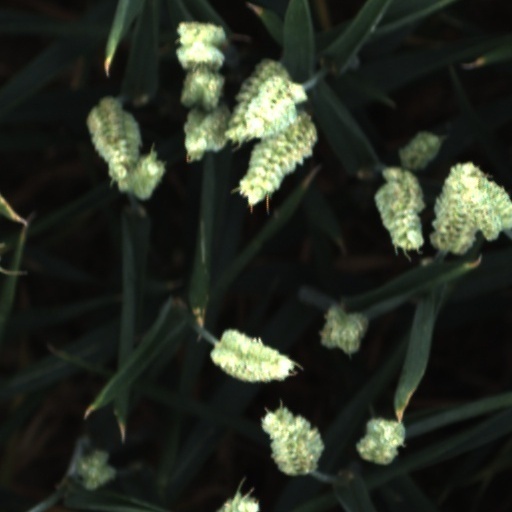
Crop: wheat